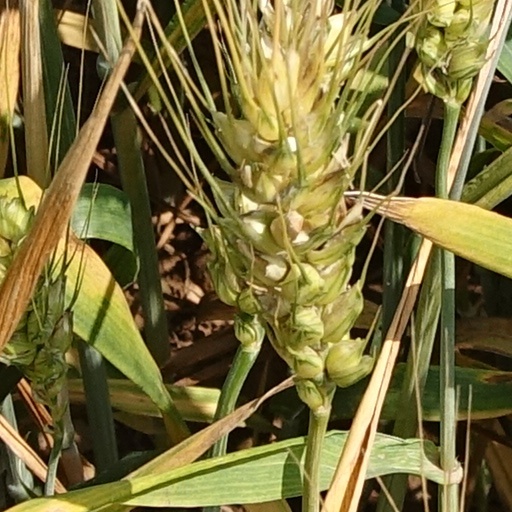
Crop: wheat